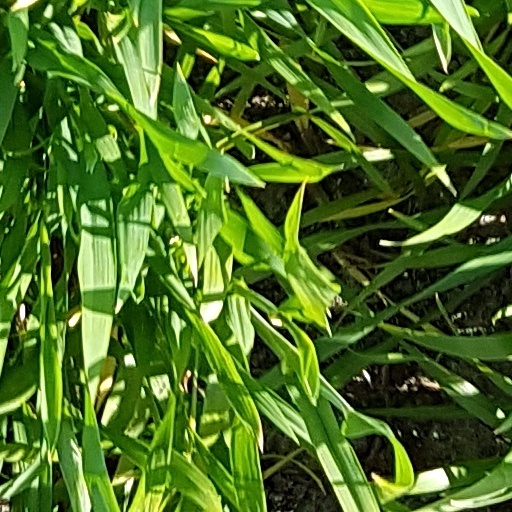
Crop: wheat